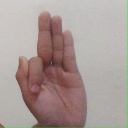
अक्षर: फ